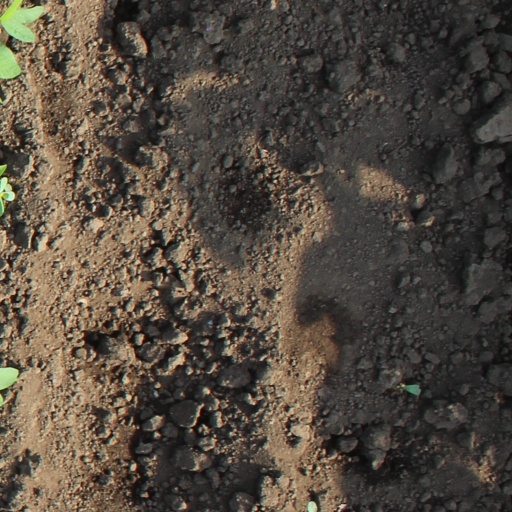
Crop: soybean